Günther Lanzinger

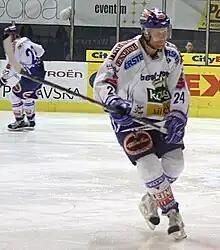
Günter Lanzinger in 2009

Günther Lanzinger (born 4 January 1972) is an Austrian ice hockey player. He competed in the men's tournaments at the 1994 Winter Olympics and the 2002 Winter Olympics.